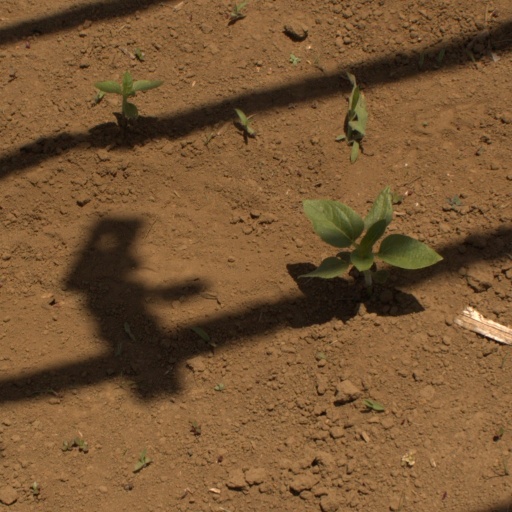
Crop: Jerusalem artichoke